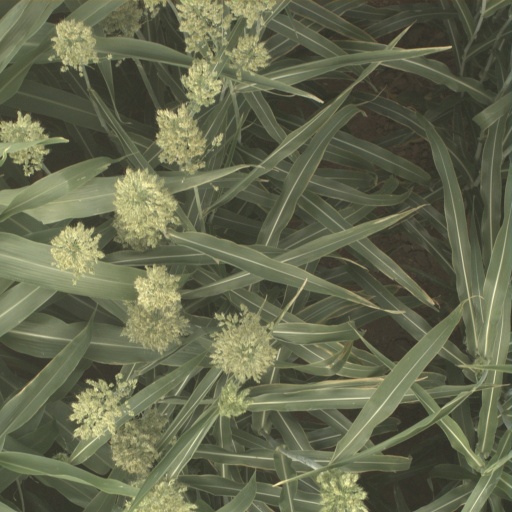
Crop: sorghum